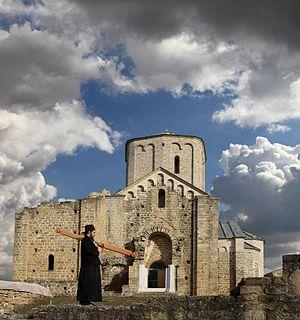
Cet article recense les monuments culturels du district de Raška en Serbie.
Đurđevi Stupovi ou, en français, le monastère de la région de Saint-Georges est un monastère orthodoxe de Serbie, situé près de Novi Pazar, dans la région de la Raška. Il dépend de l'éparchie de Ras-Prizren et figure sur la liste des monuments d'importance exceptionnelle du pays.
L'éparchie de Ras-Prizren est une éparchie, c'est-à-dire une circonscription de l'Église orthodoxe serbe. Elle s'étend à l'extrême sud-ouest de la Serbie centrale, au Kosovo et en Métochie et son siège se trouve à Prizren. En 2006, elle est administrée par l'évêque Teodosije.